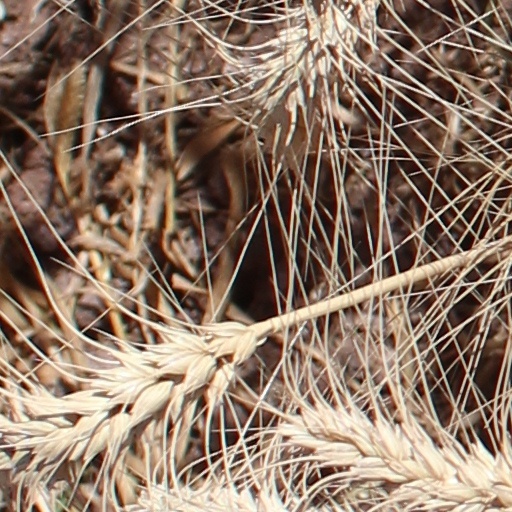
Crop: wheat